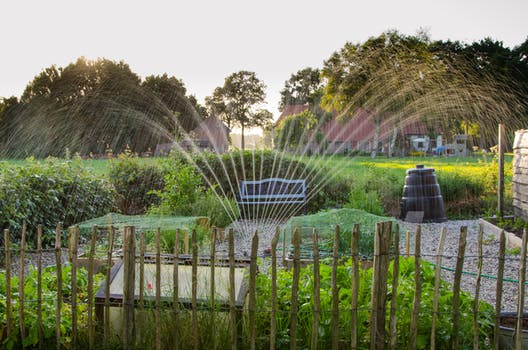
Label: No Watermark